Adam Putnam

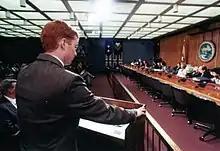
Putnam addressing a Florida House of Representatives committee in 1998

Putnam was born in Bartow, Florida, the son of Sarah Elizabeth (née Hughes) and William Dudley Putnam II. He graduated from Bartow High School and attended the University of Florida, graduating with a Bachelor of Science in food and resource economics. He is an Episcopalian.